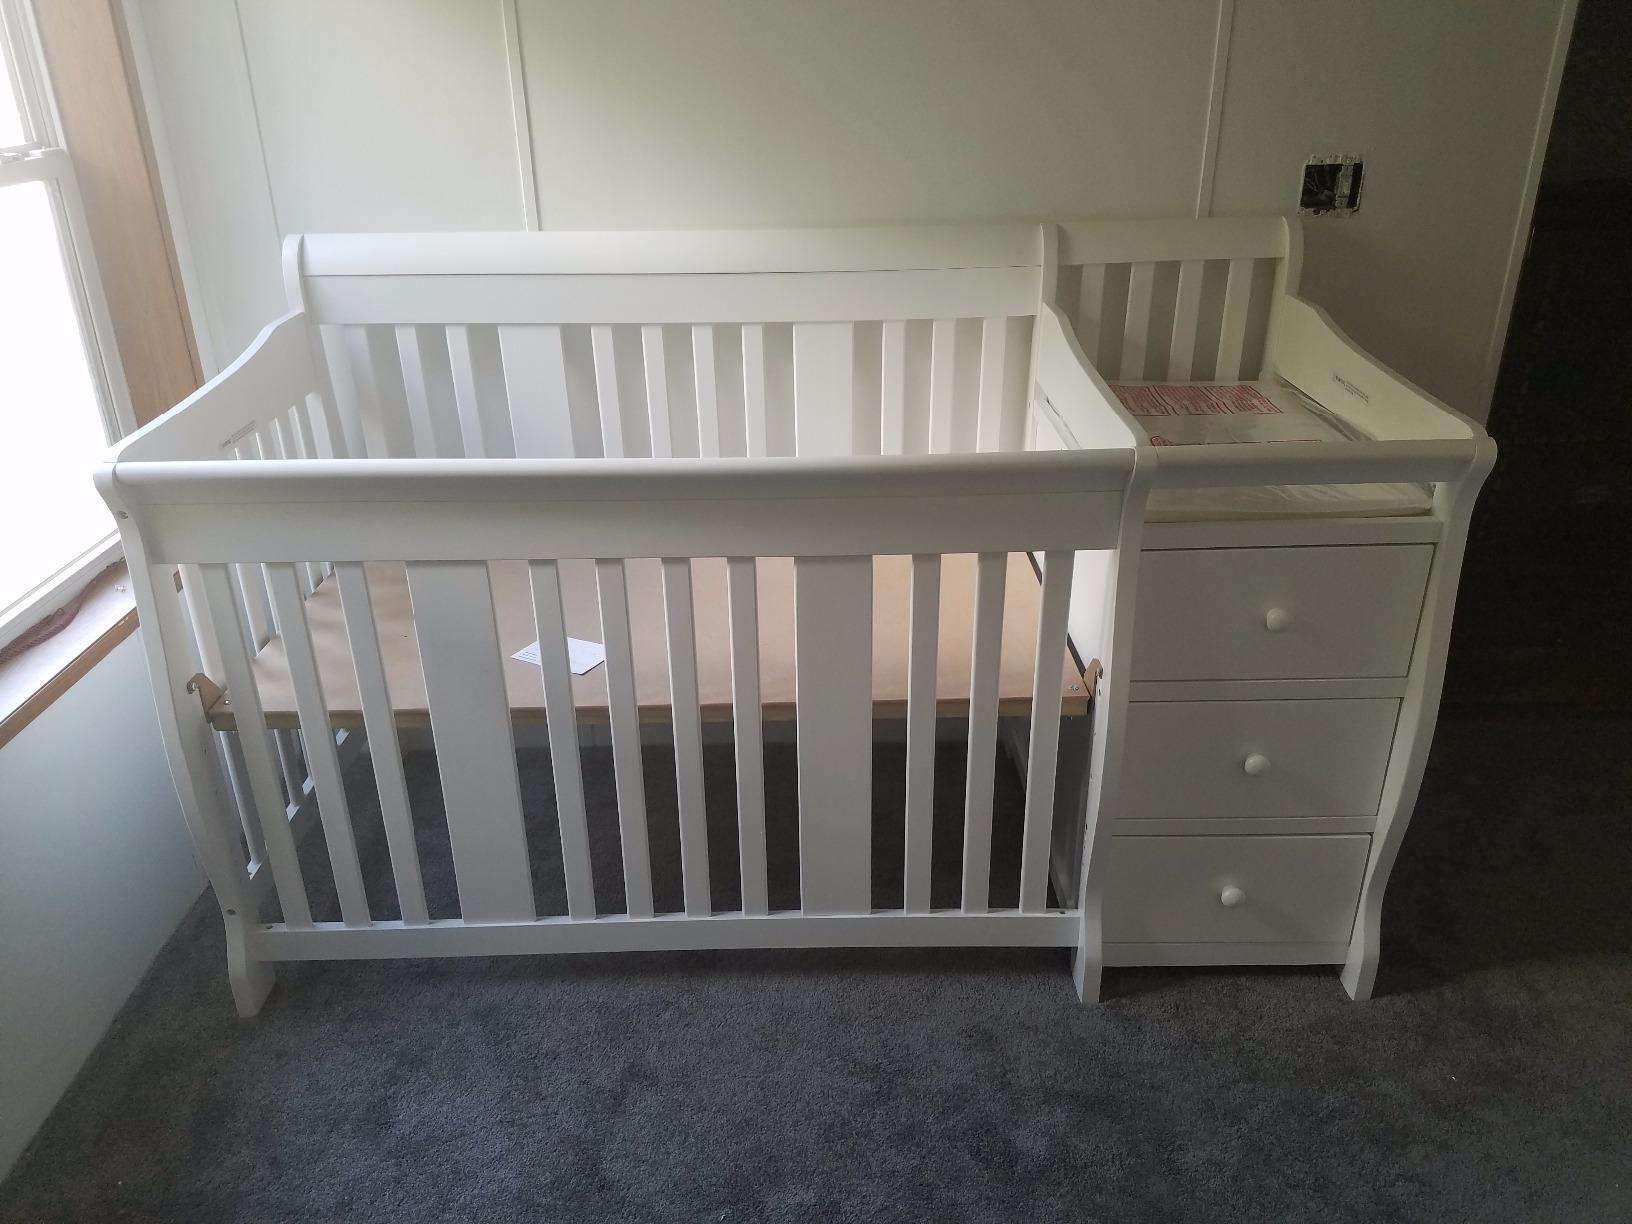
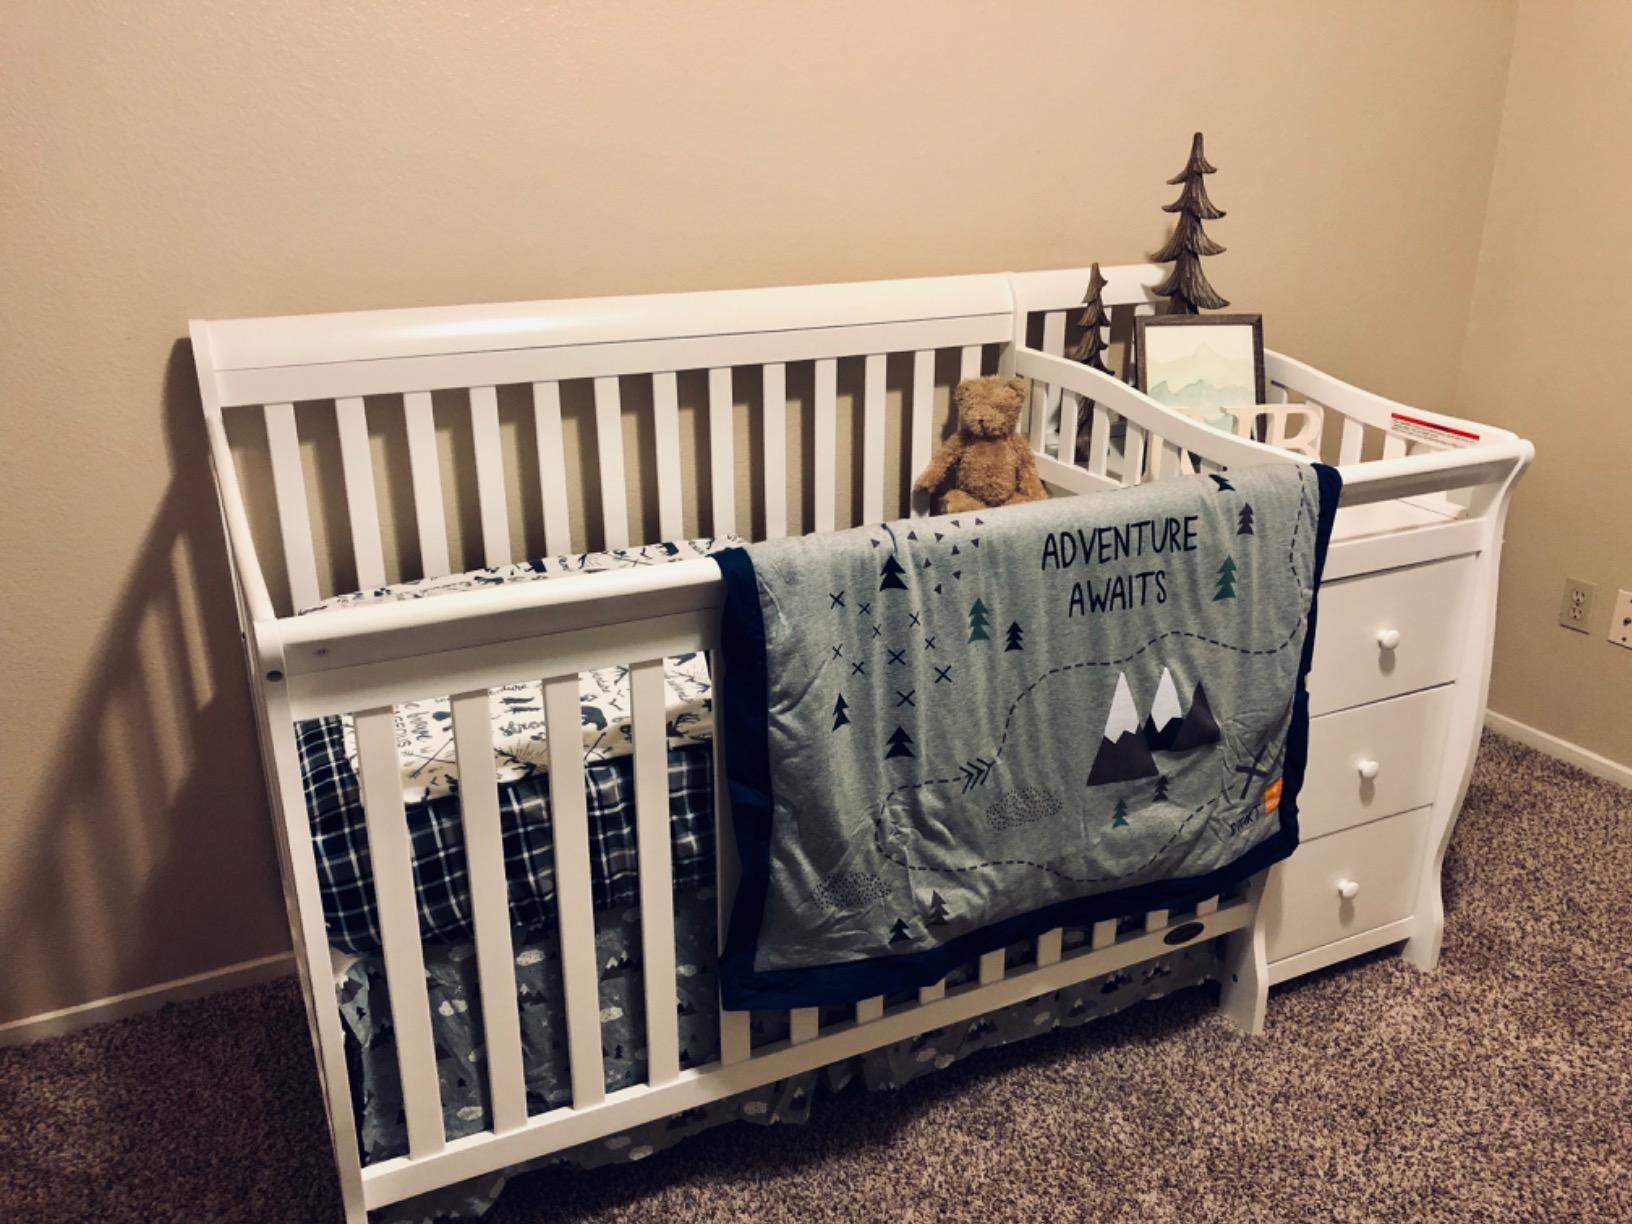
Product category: products_crib
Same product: yes